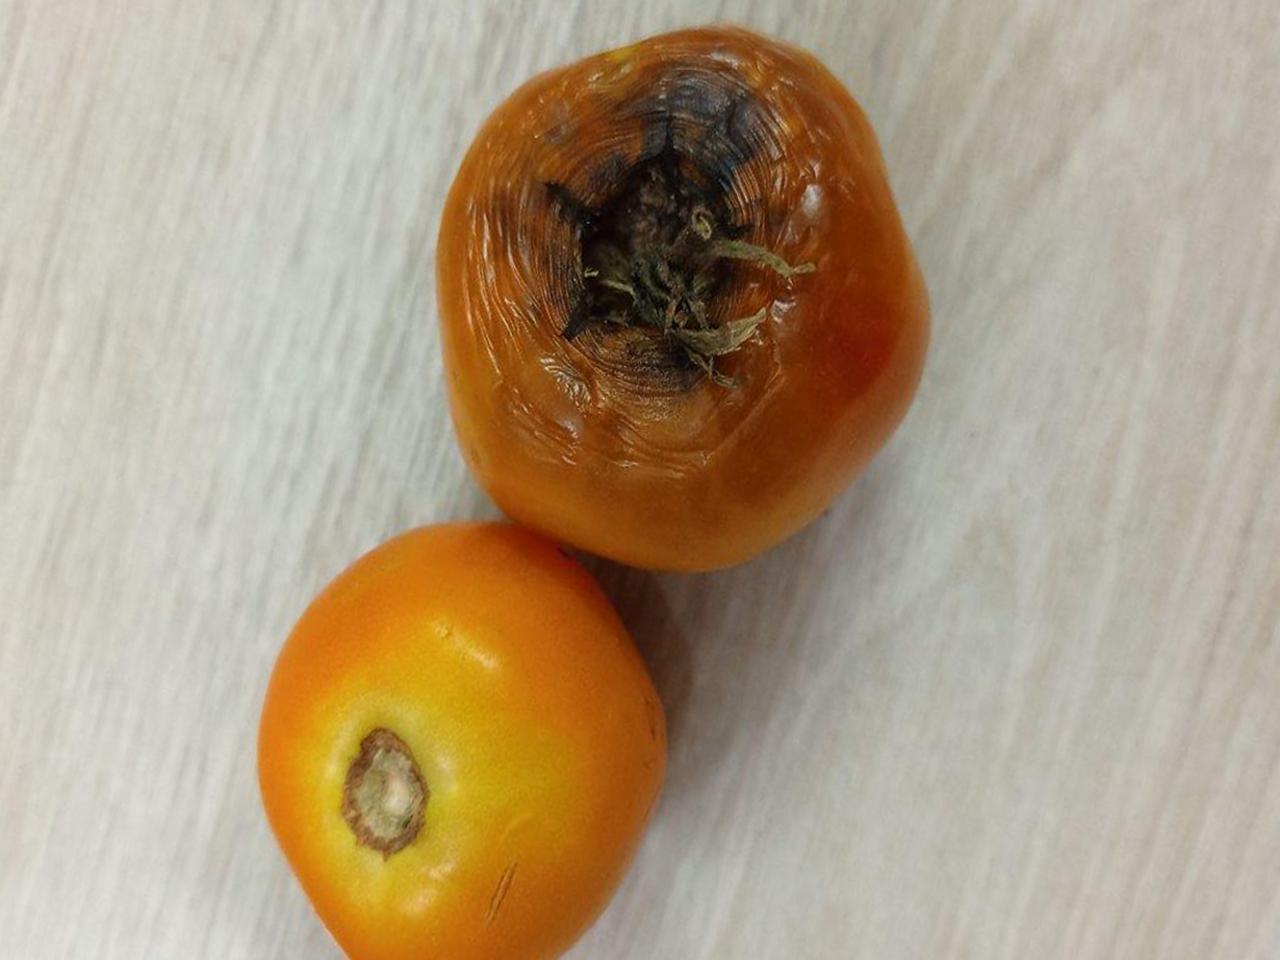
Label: Rotten